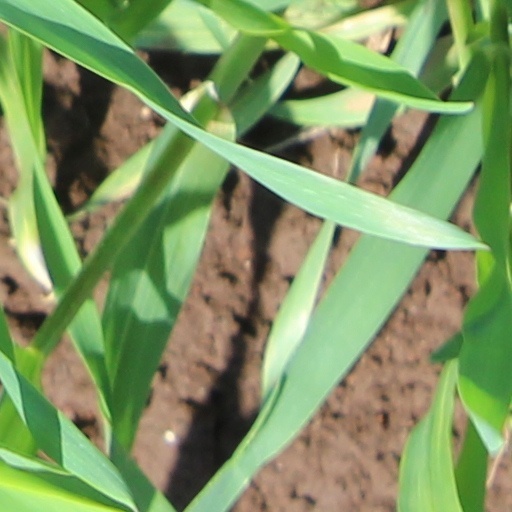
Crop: wheat